Dr. Santos Avenue

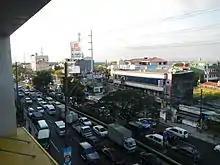
Dr. A. Santos Avenue near President's Avenue viewed from SM City BF Parañaque in BF Homes

Considered as the longest avenue in Parañaque, Dr. Santos Avenue runs through barangays San Dionisio, San Isidro, San Antonio, and BF Homes in Parañaque and Sucat in Muntinlupa. It begins in San Dionisio, continuing from Ninoy Aquino Avenue south of Ninoy Aquino International Airport Terminal 1, where the road narrows to three lanes from four. The road continues east to cross C-5 Road Extension, N. Lopez Avenue, President's Avenue, and the South Luzon Expressway (Sucat Interchange). Two namesake spurs branching from the avenue near Sucat Interchange carry southbound traffic to and from West Service Road, respectively. It terminates at the East Service Road, which runs parallel to the expressway next to the interchange, in Muntinlupa. It then continues east towards the Sucat railway station as Meralco Road.